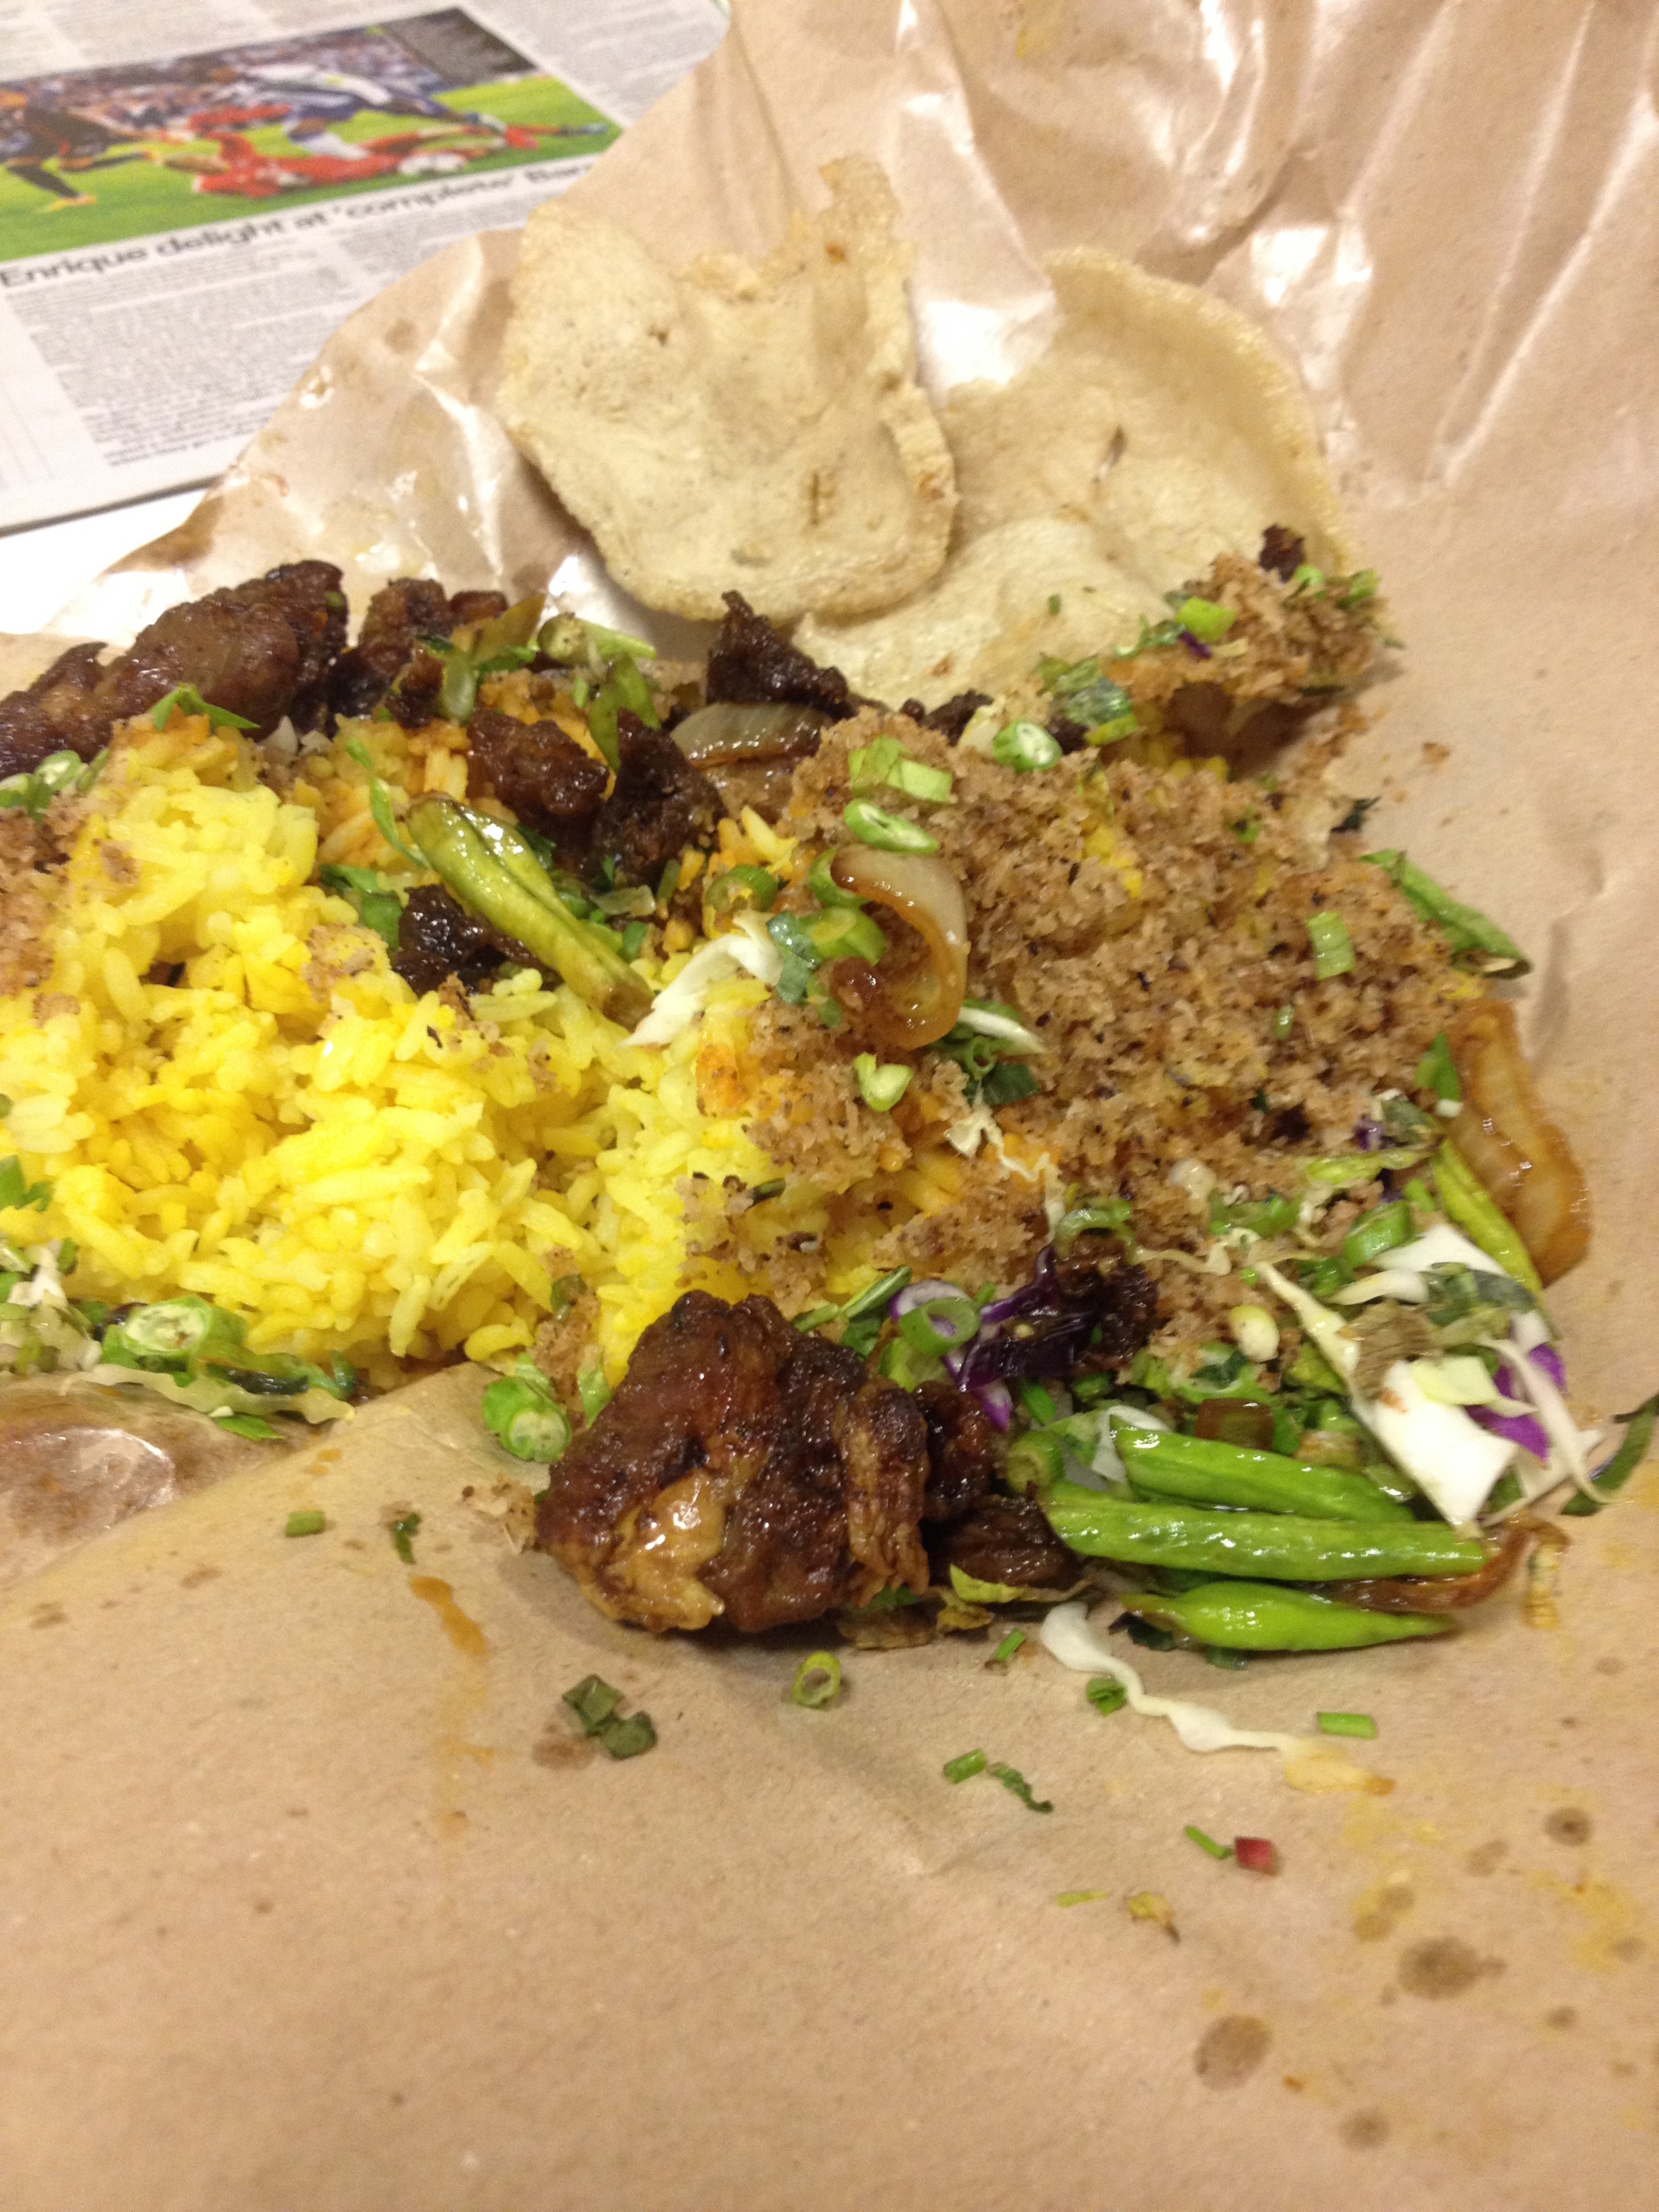
dish, meal, food, produce, meat, lunch, cuisine